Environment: real
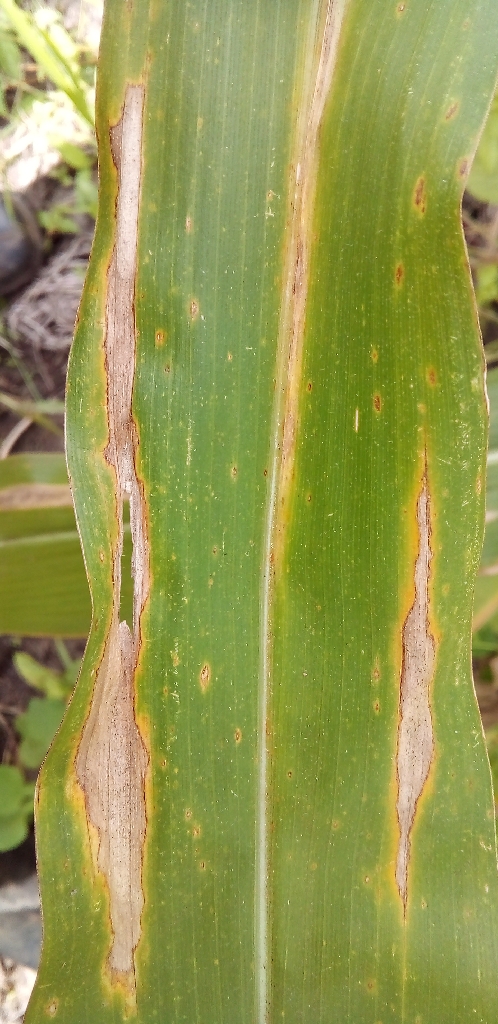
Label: northern_corn_leaf_blight